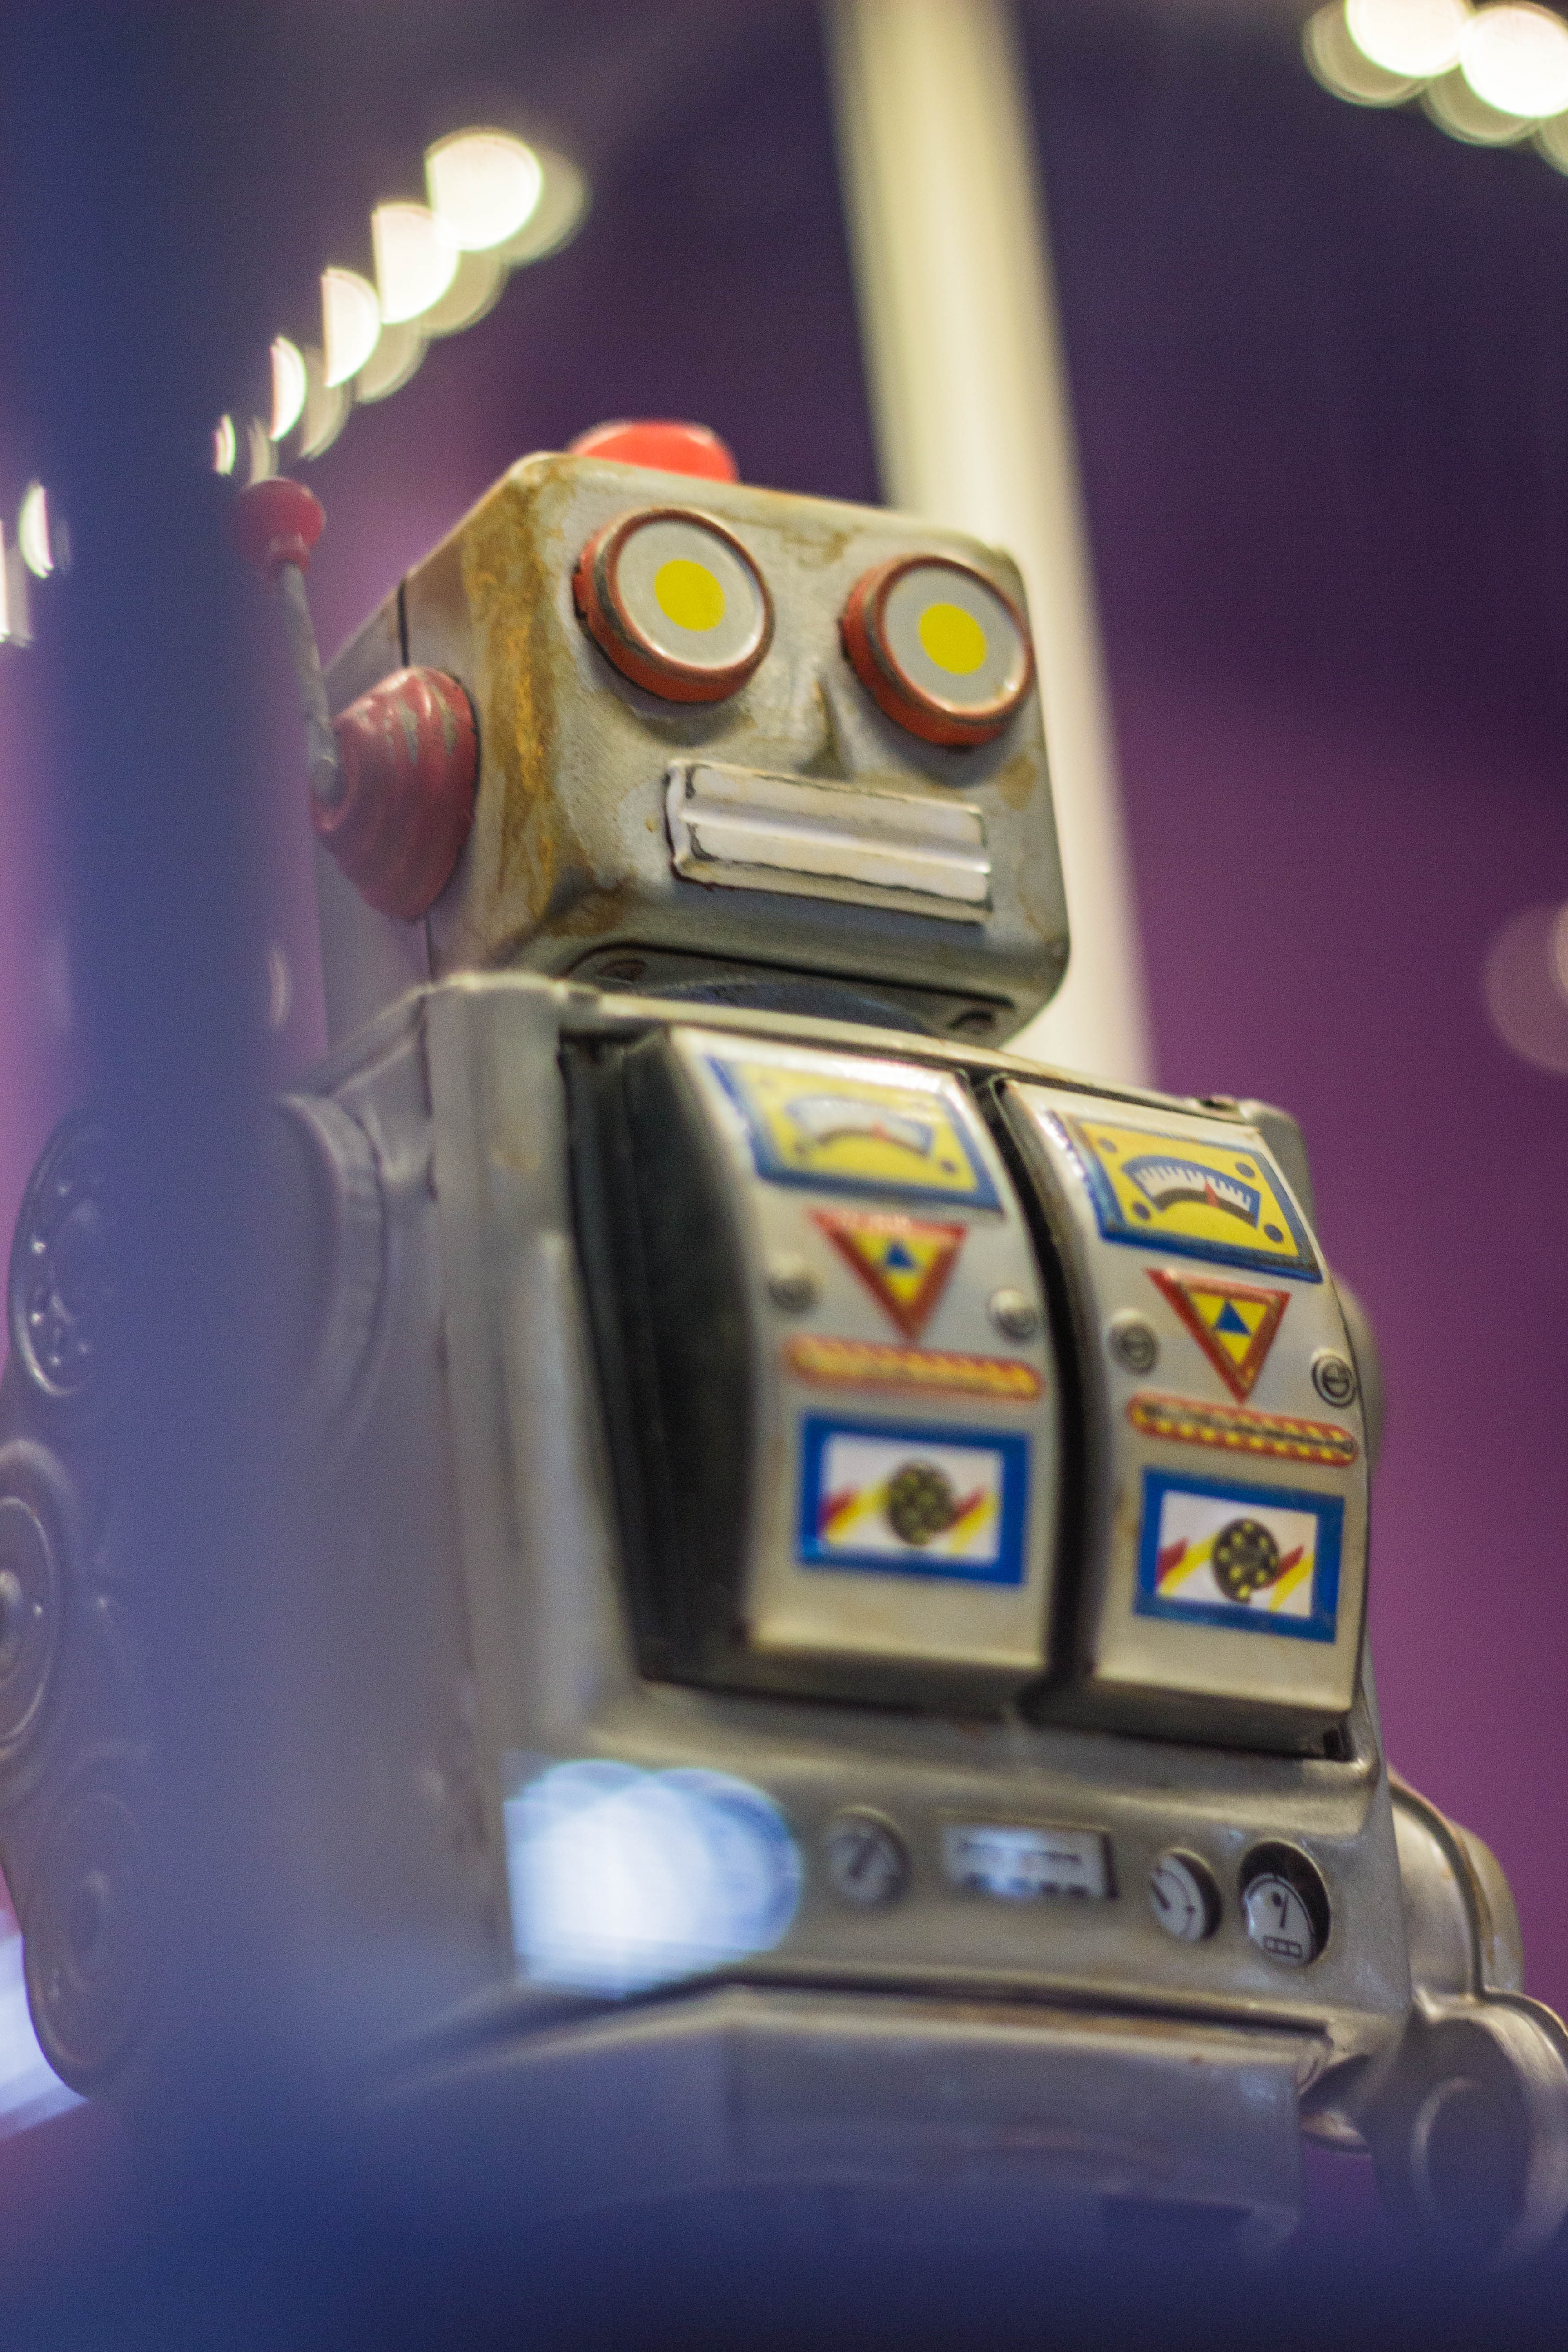
number, color, machine, japan, toy, robot, showcase, screenshot